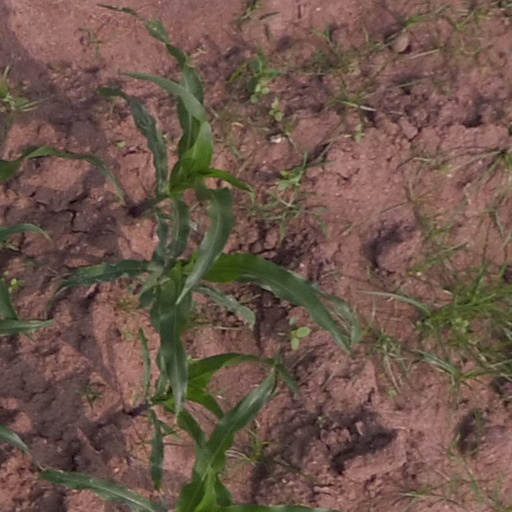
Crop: maize; corn